Meri Hanikarak Biwi

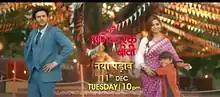

Meri Hanikarak Biwi is an Indian drama series that aired on &TV from 2017 to 2019. The show is about Akhilesh (Karan Suchak), a village simpleton whose world turns upside-down when his doctor fiancée (Jiya Shankar) accidentally performs a vasectomy on him before their wedding. The show completed 100 episodes in April 2018.